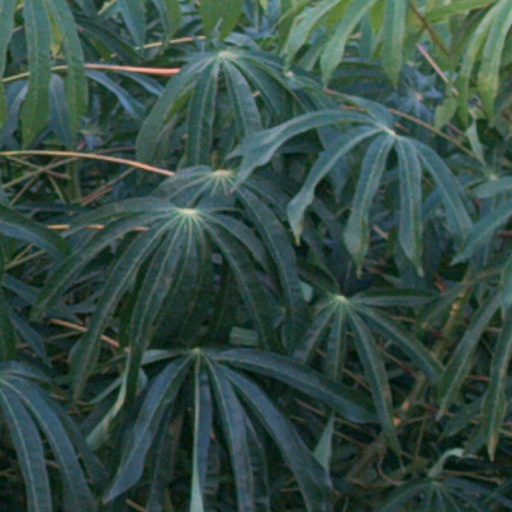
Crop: cassava